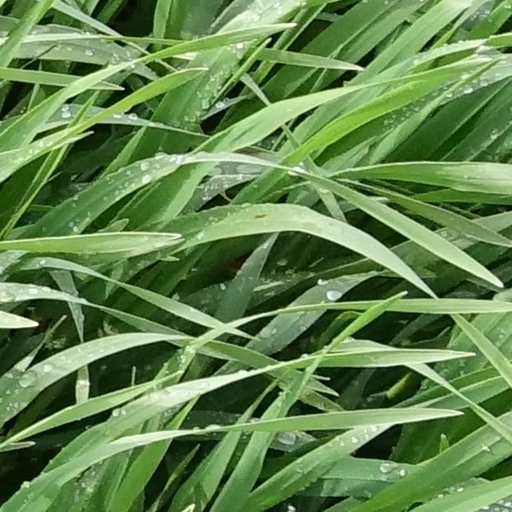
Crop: wheat